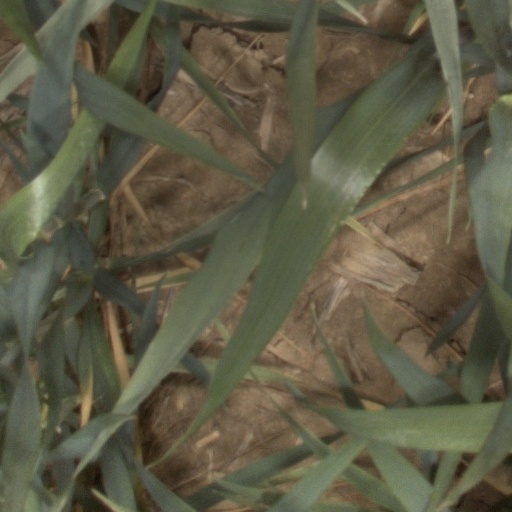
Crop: wheat